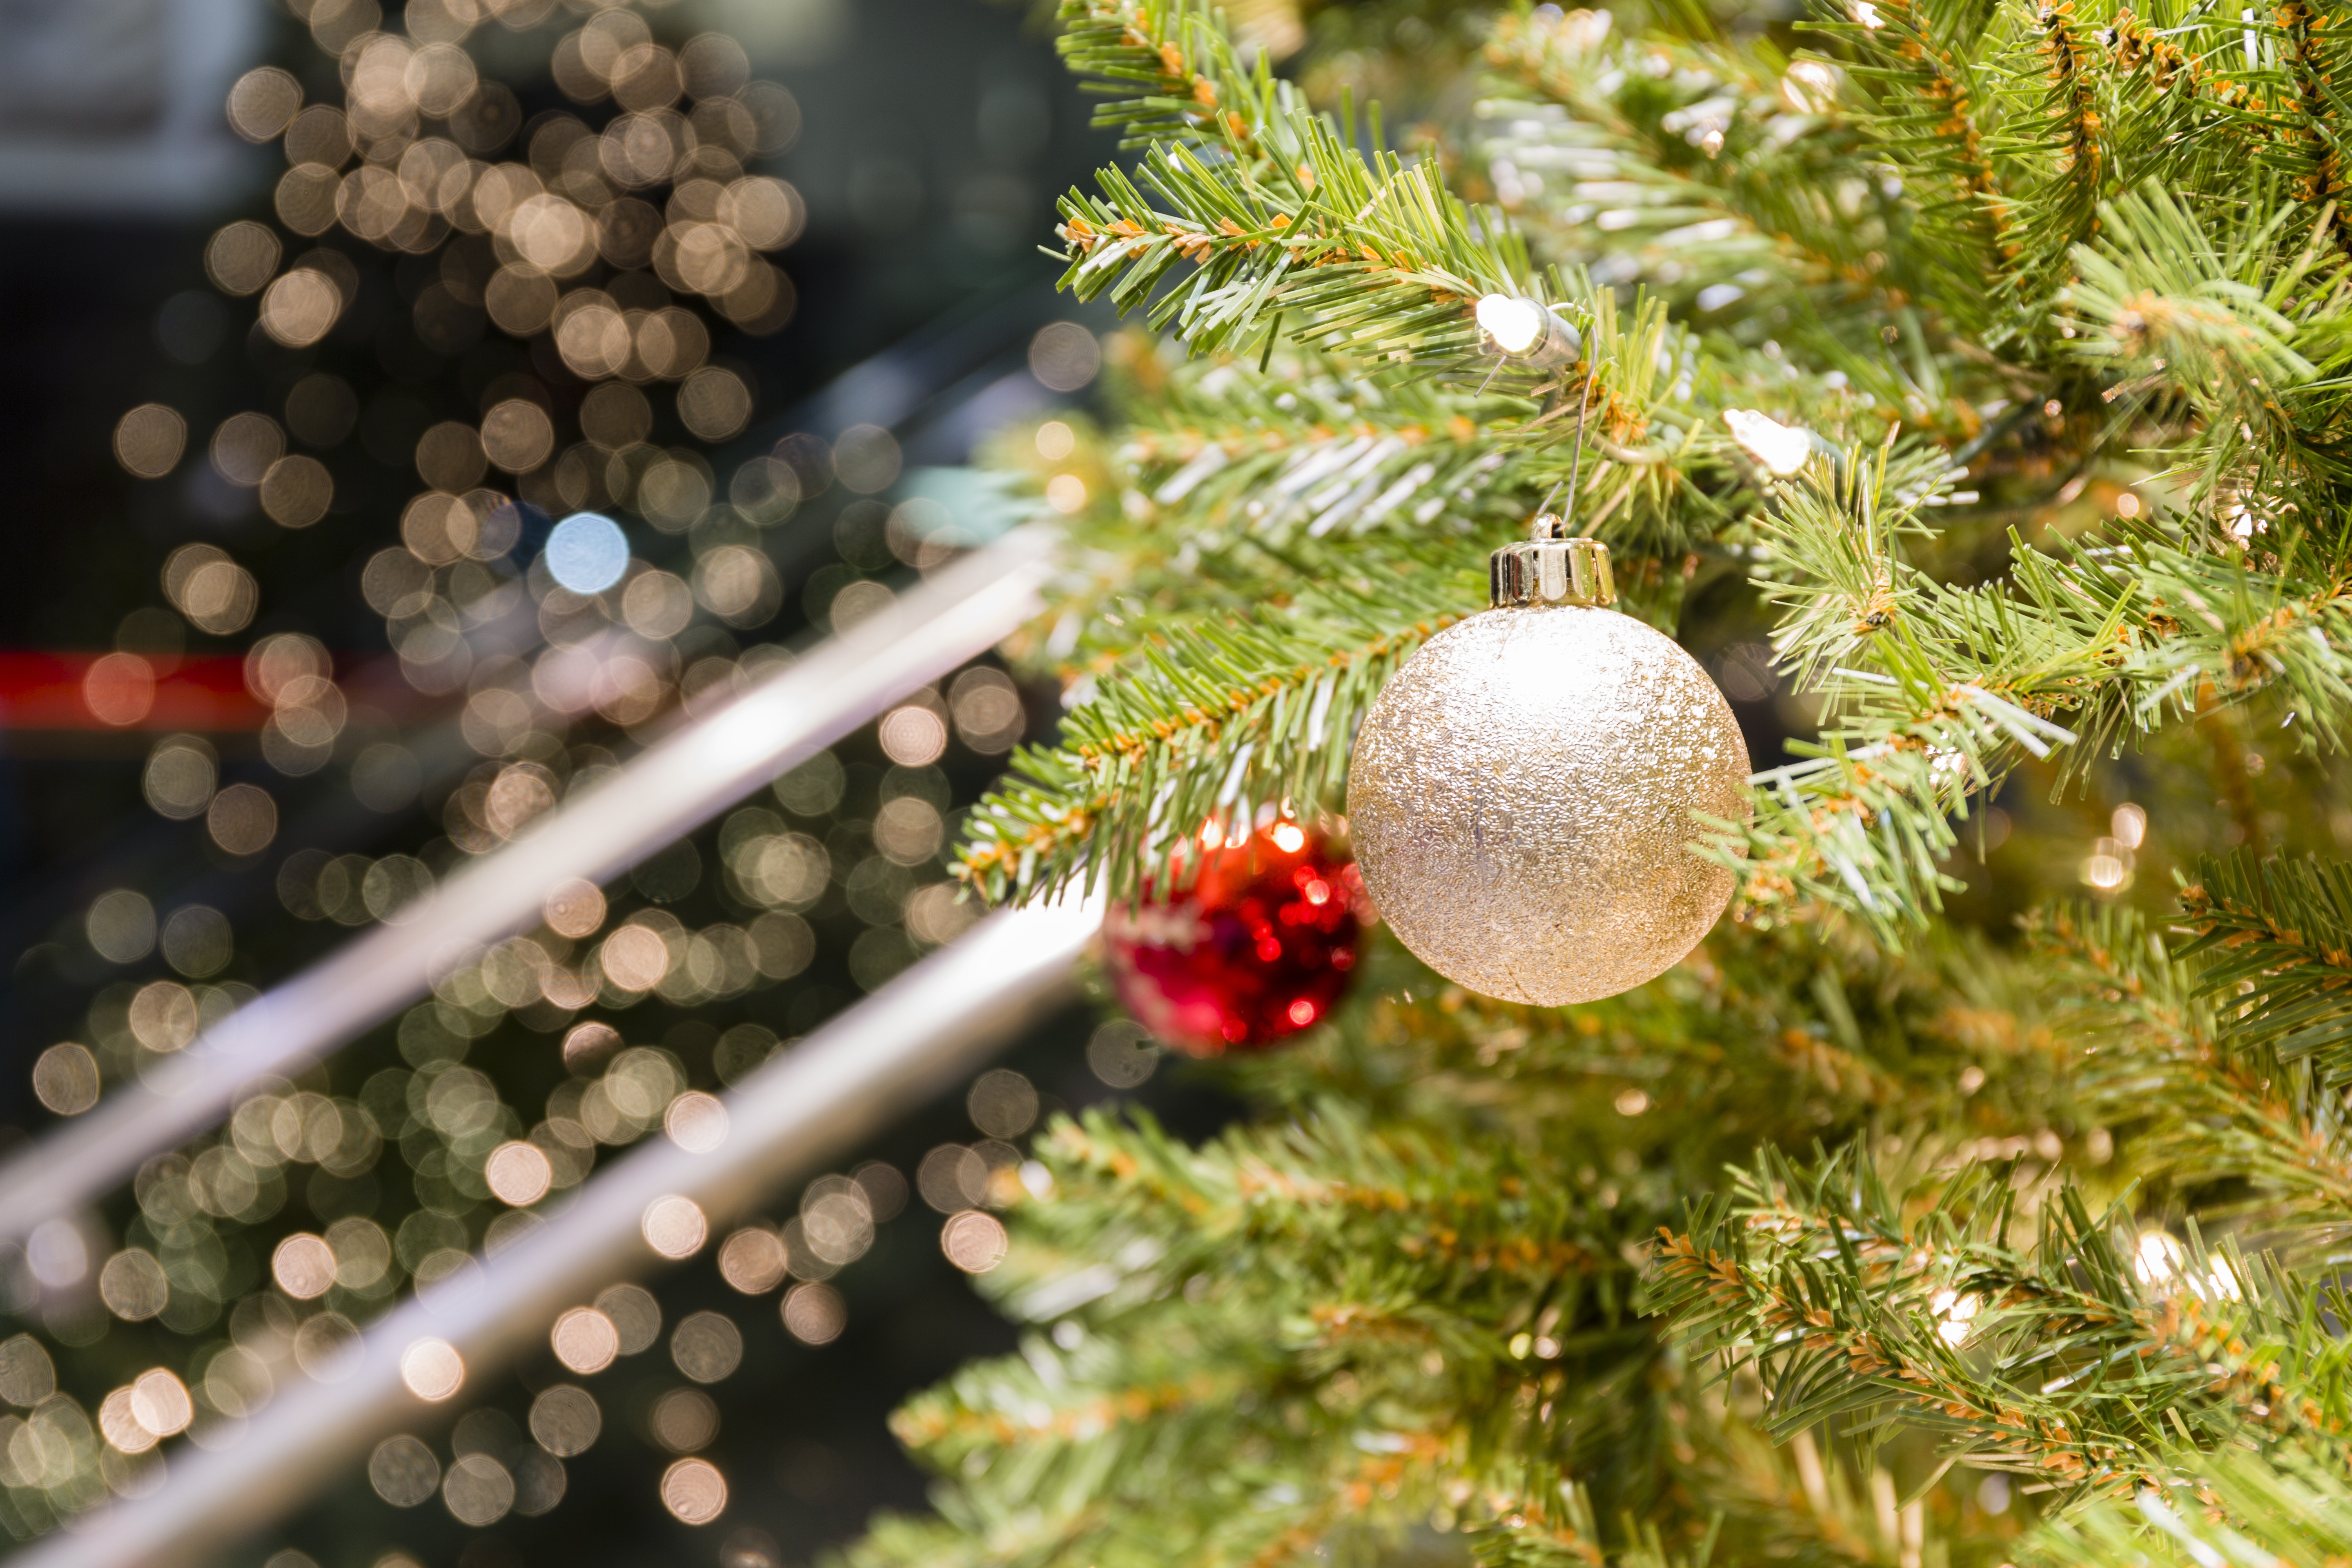
tree, branch, winter, bokeh, plant, flower, glass, celebration, decoration, green, red, produce, autumn, holiday, botany, hanging, christmas, fir, decor, christmas tree, season, festive, ornament, celebrate, conifer, christmas decoration, lights, background, spruce, gold, decorative, seasonal, ball, reflections, december, tradition, shiny, xmas, eve, decorate, woody plant, land plant, glass ornament